Doctor Fate

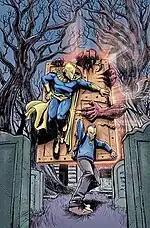
Textless cover of "Doctor Fate #13" depicting both Kent Nelson and the newly created incarnation, Khalid Nassour, as Doctor Fate.

Following the events of the "Flashpoint" mini-series in 2011, DC's continuity was rebooted. As part of The New 52 initiative, an alternate version of Doctor Fate named Khalid Ben-Hassin was created by writer James Robinson and artist Brett Booth. The character was featured in the "Earth 2" ongoing series from No. 9 (February 2013) onwards.